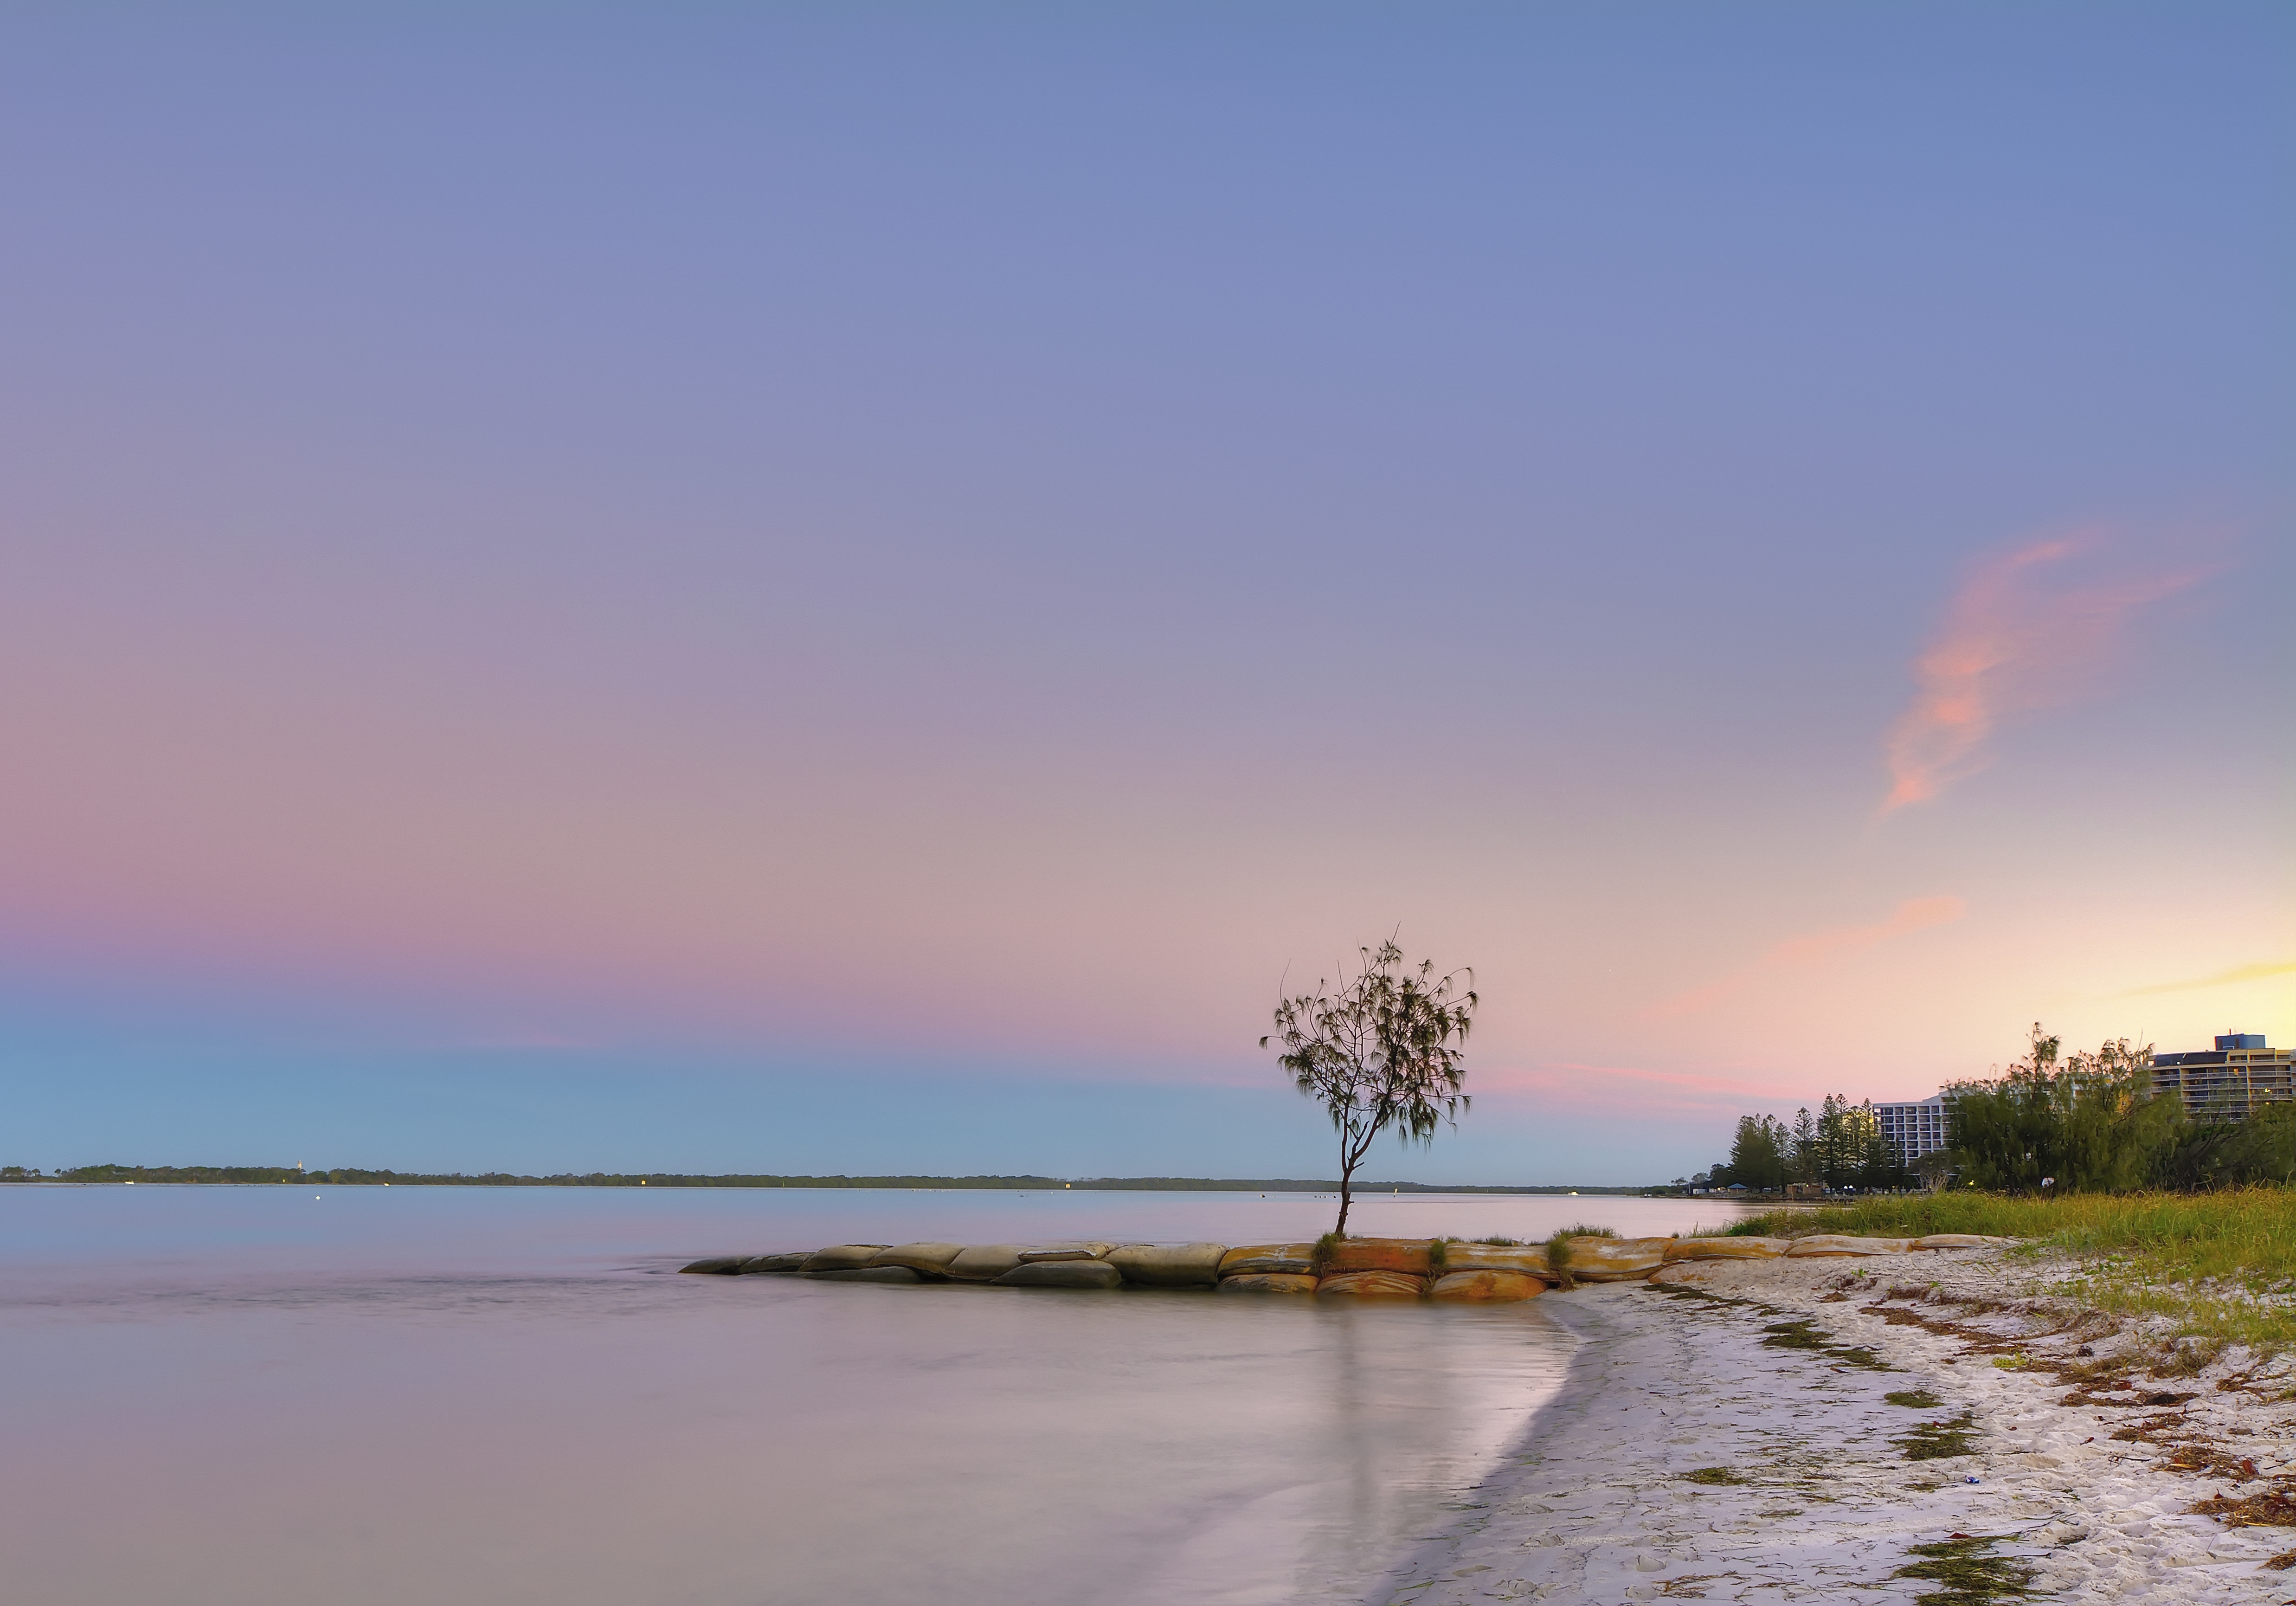
beach, sea, coast, tree, water, sand, horizon, light, cloud, sky, sun, sunrise, sunset, sunlight, morning, shore, dawn, river, dusk, evening, golden, reflection, scenic, nikon, set, australia, hdr, clouds, tripod, colours, down, beautiful, 7100, front, d, nikkor, sundown, d7100, queensland, 1024mm, afterglow, atmospheric phenomenon